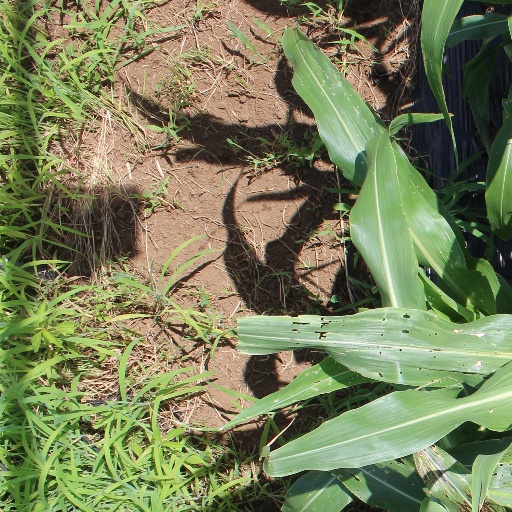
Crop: sorghum